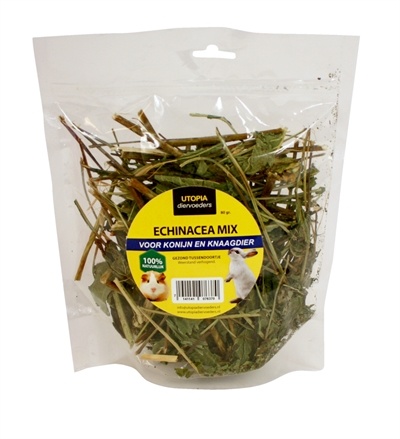
Utopia echinacea mix
Brand: Fahrradzubehor.de
Die Utopia -Echinacea -Mischung aus 80 Gramm ist eine wunderbare und zusätzliche Delikatesse für Kaninchen und Nagetiere. Es ist ein gesunder Snack, der den Widerstand unterstützt. Behandeln Sie Ihr Kaninchen oder Nagetier mit dieser köstlichen Echinacea -Mischung aus Utopie. Köstliche Mischung aus Kräutern für Kaninchen und Nagetiere Unterstützt den Widerstand 100% natürlich Die Echinacea -Mischung kann durch das Essen, das Heu oder einfach als leckerer Genuss gemischt werden. Inhalt: 80 Gramm
Category: Animals & Pet Supplies > Pet Supplies > Small Animal Supplies > Small Animal Treats > Soft Treats